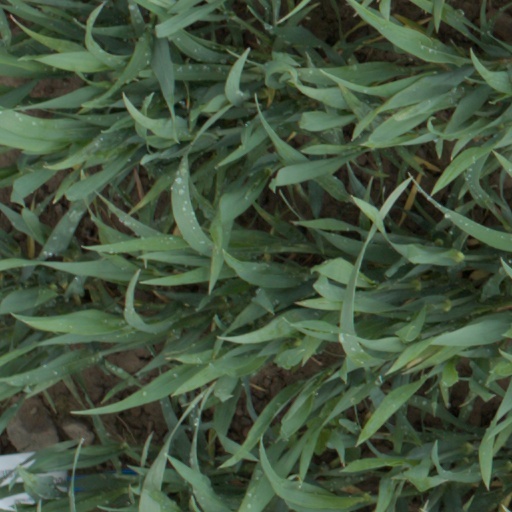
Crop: wheat